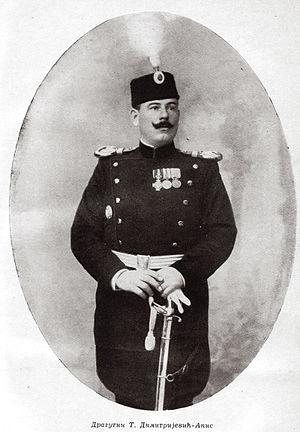
Dragutin Dimitrijević né le est un officier serbe, chef du service de renseignement de l'état-major, dirigeant de l'organisation secrète de la Main noire. Il est connu à cause de son rôle dans l'attentat de Sarajevo où l’archiduc François-Ferdinand a perdu la vie en 1914, événement déclencheur de la Première Guerre mondiale. Il a une branche familiale qui habite dans les alentours de Belgrade dans une petite ville qui s'appelle Smederevska Palanka.
Le coup d'État de mai est un coup d'État qui a lieu en Serbie dans la nuit du 28 au 29 mai 1903. Le roi de Serbie Alexandre Iᵉʳ Obrenović et sa femme, la reine Draga, sont assassinés dans leur palais royal de Belgrade par un groupe d'officiers conduits par le capitaine Dragutin Dimitrijević dit « Apis ».